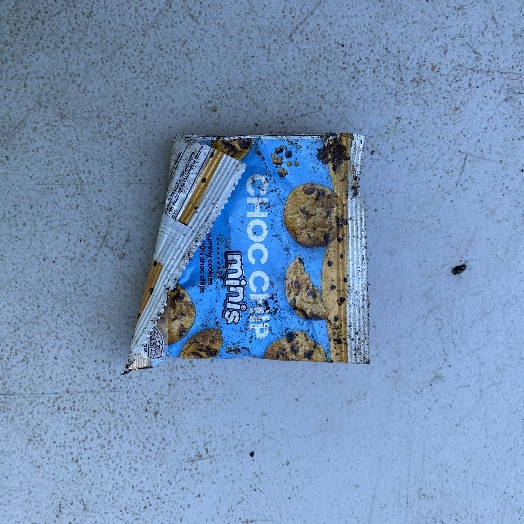
Label: plastics